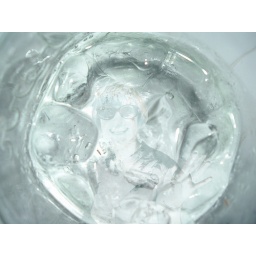
Love in a clear mason jar on a white counter